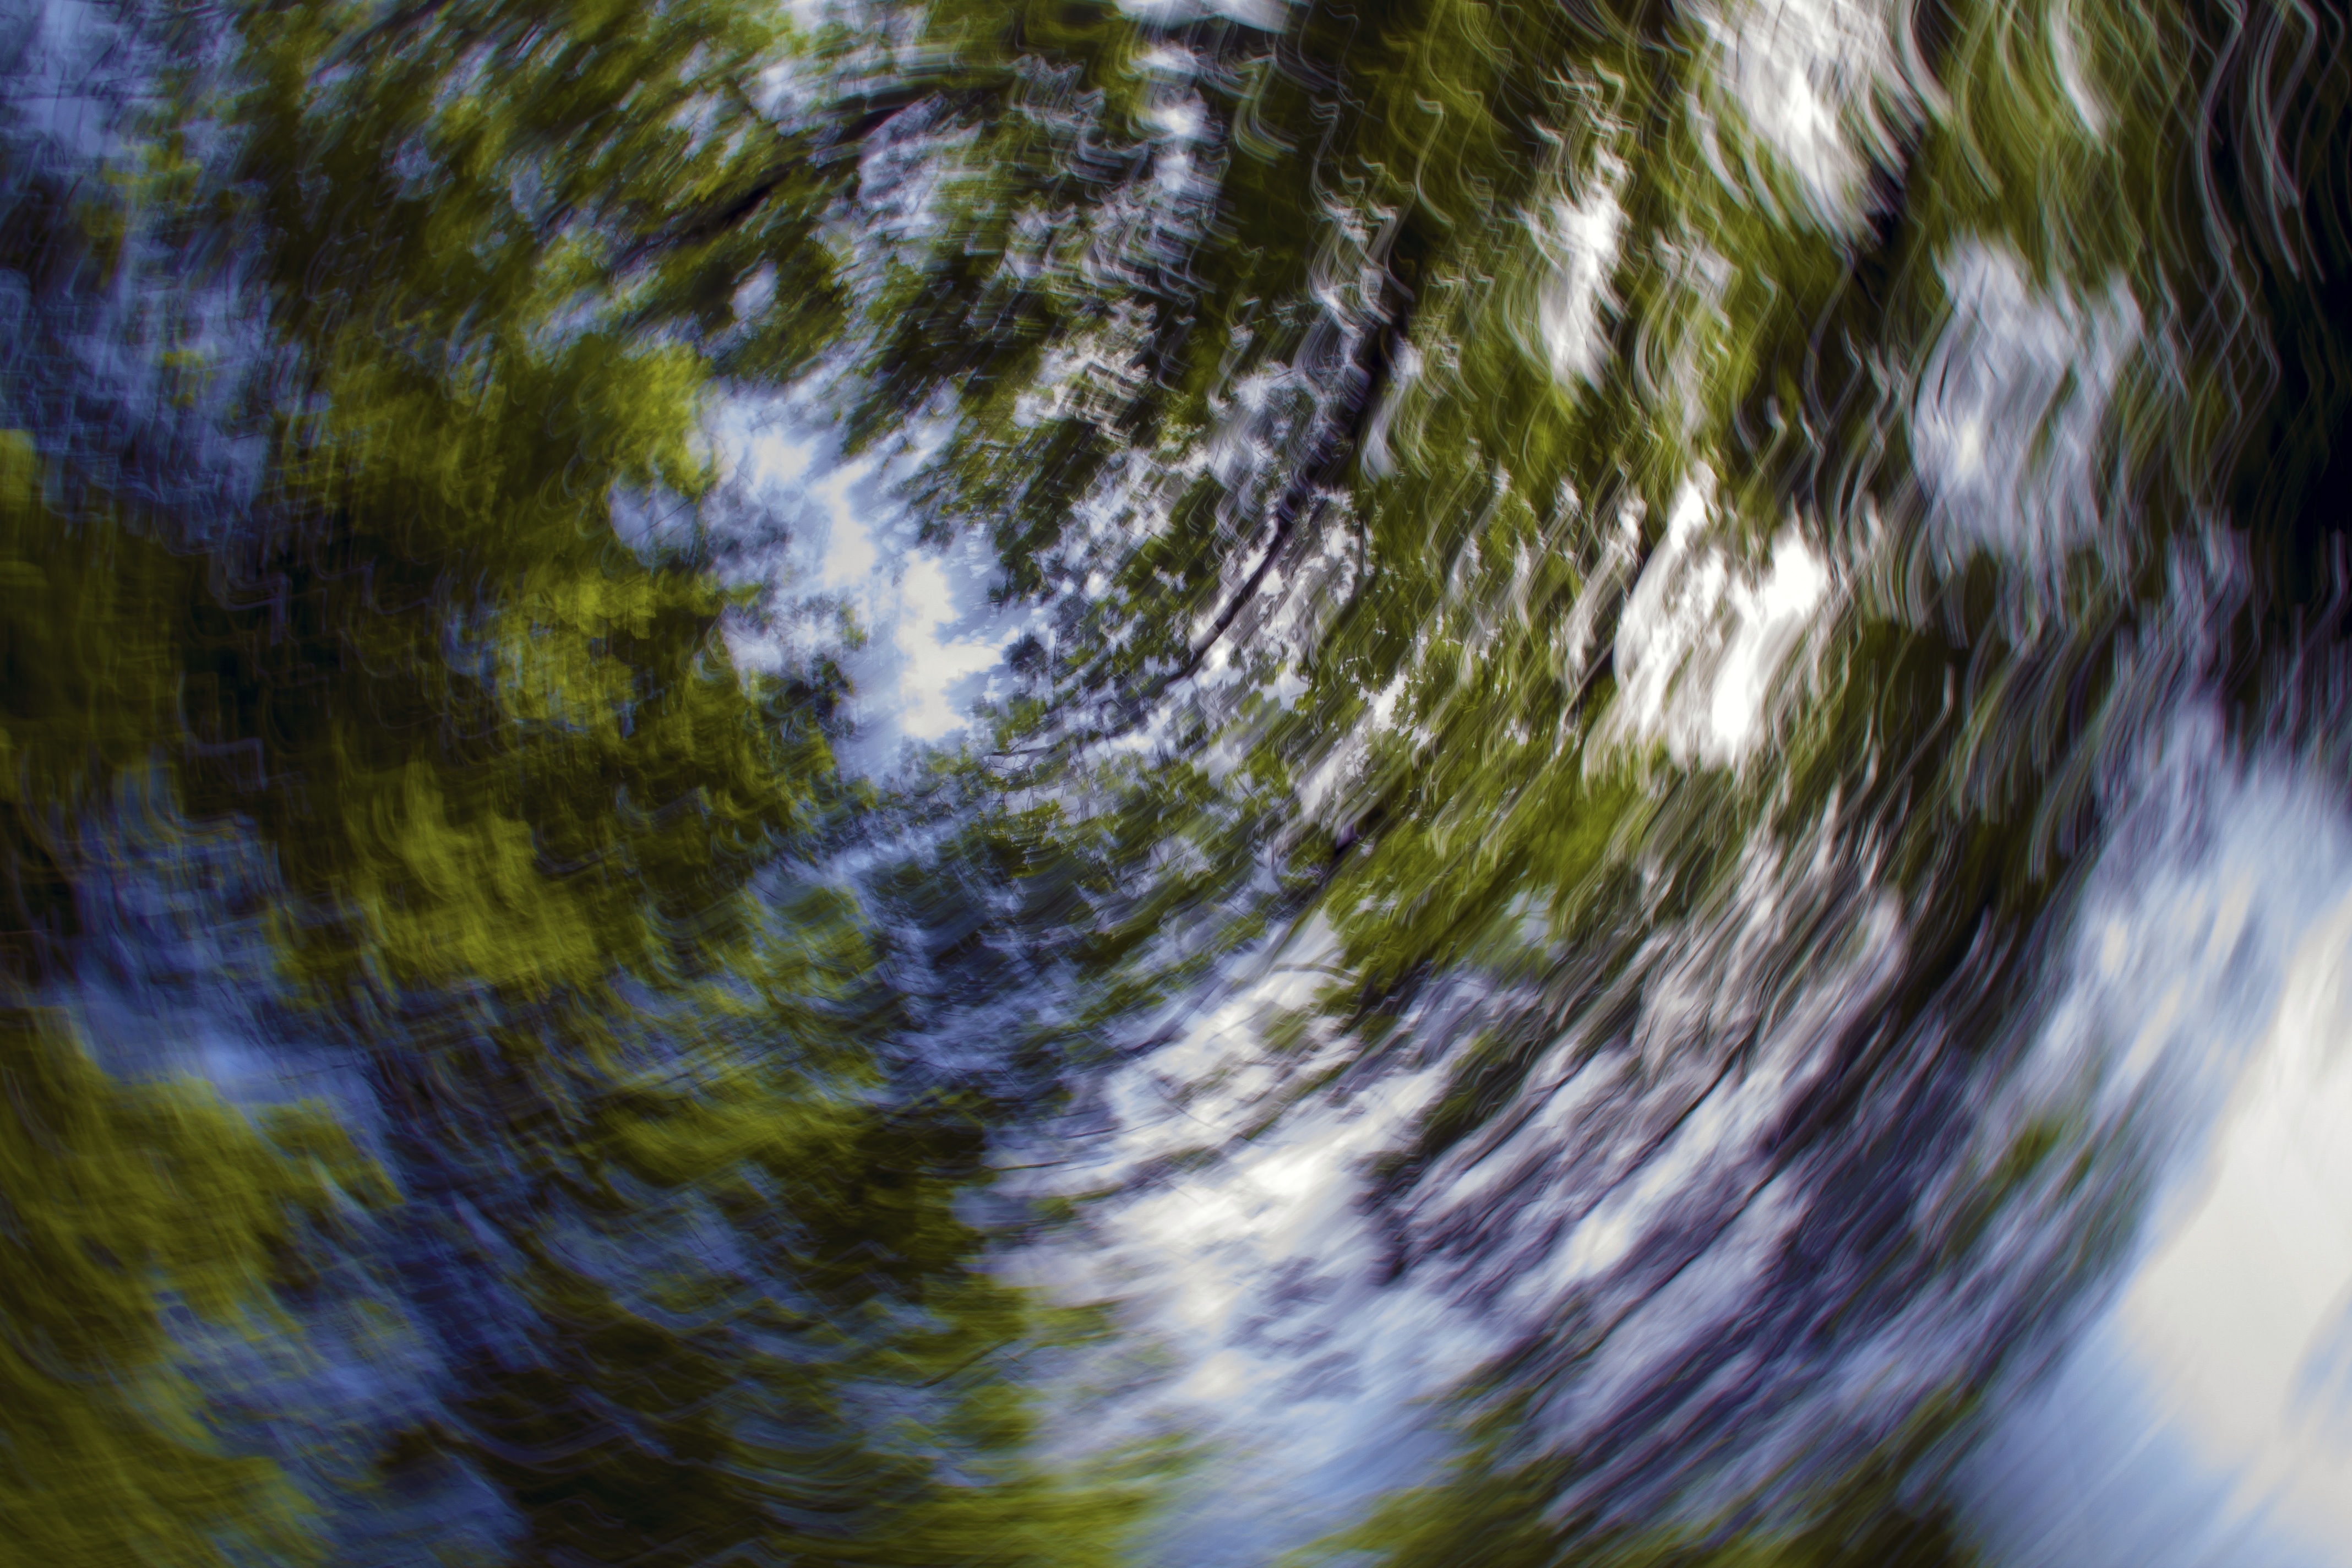
tree, water, nature, forest, grass, branch, light, abstract, plant, sky, sunlight, morning, leaf, wave, flower, river, stream, green, reflection, autumn, trees, background, water feature, strudel, photo art, atmospheric phenomenon, atmosphere of earth, woody plant